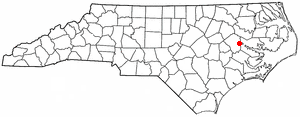
La ville américaine de Grimesland est située dans le comté de Pitt, en Caroline du Nord. En 2008, elle comptait 472 habitants.